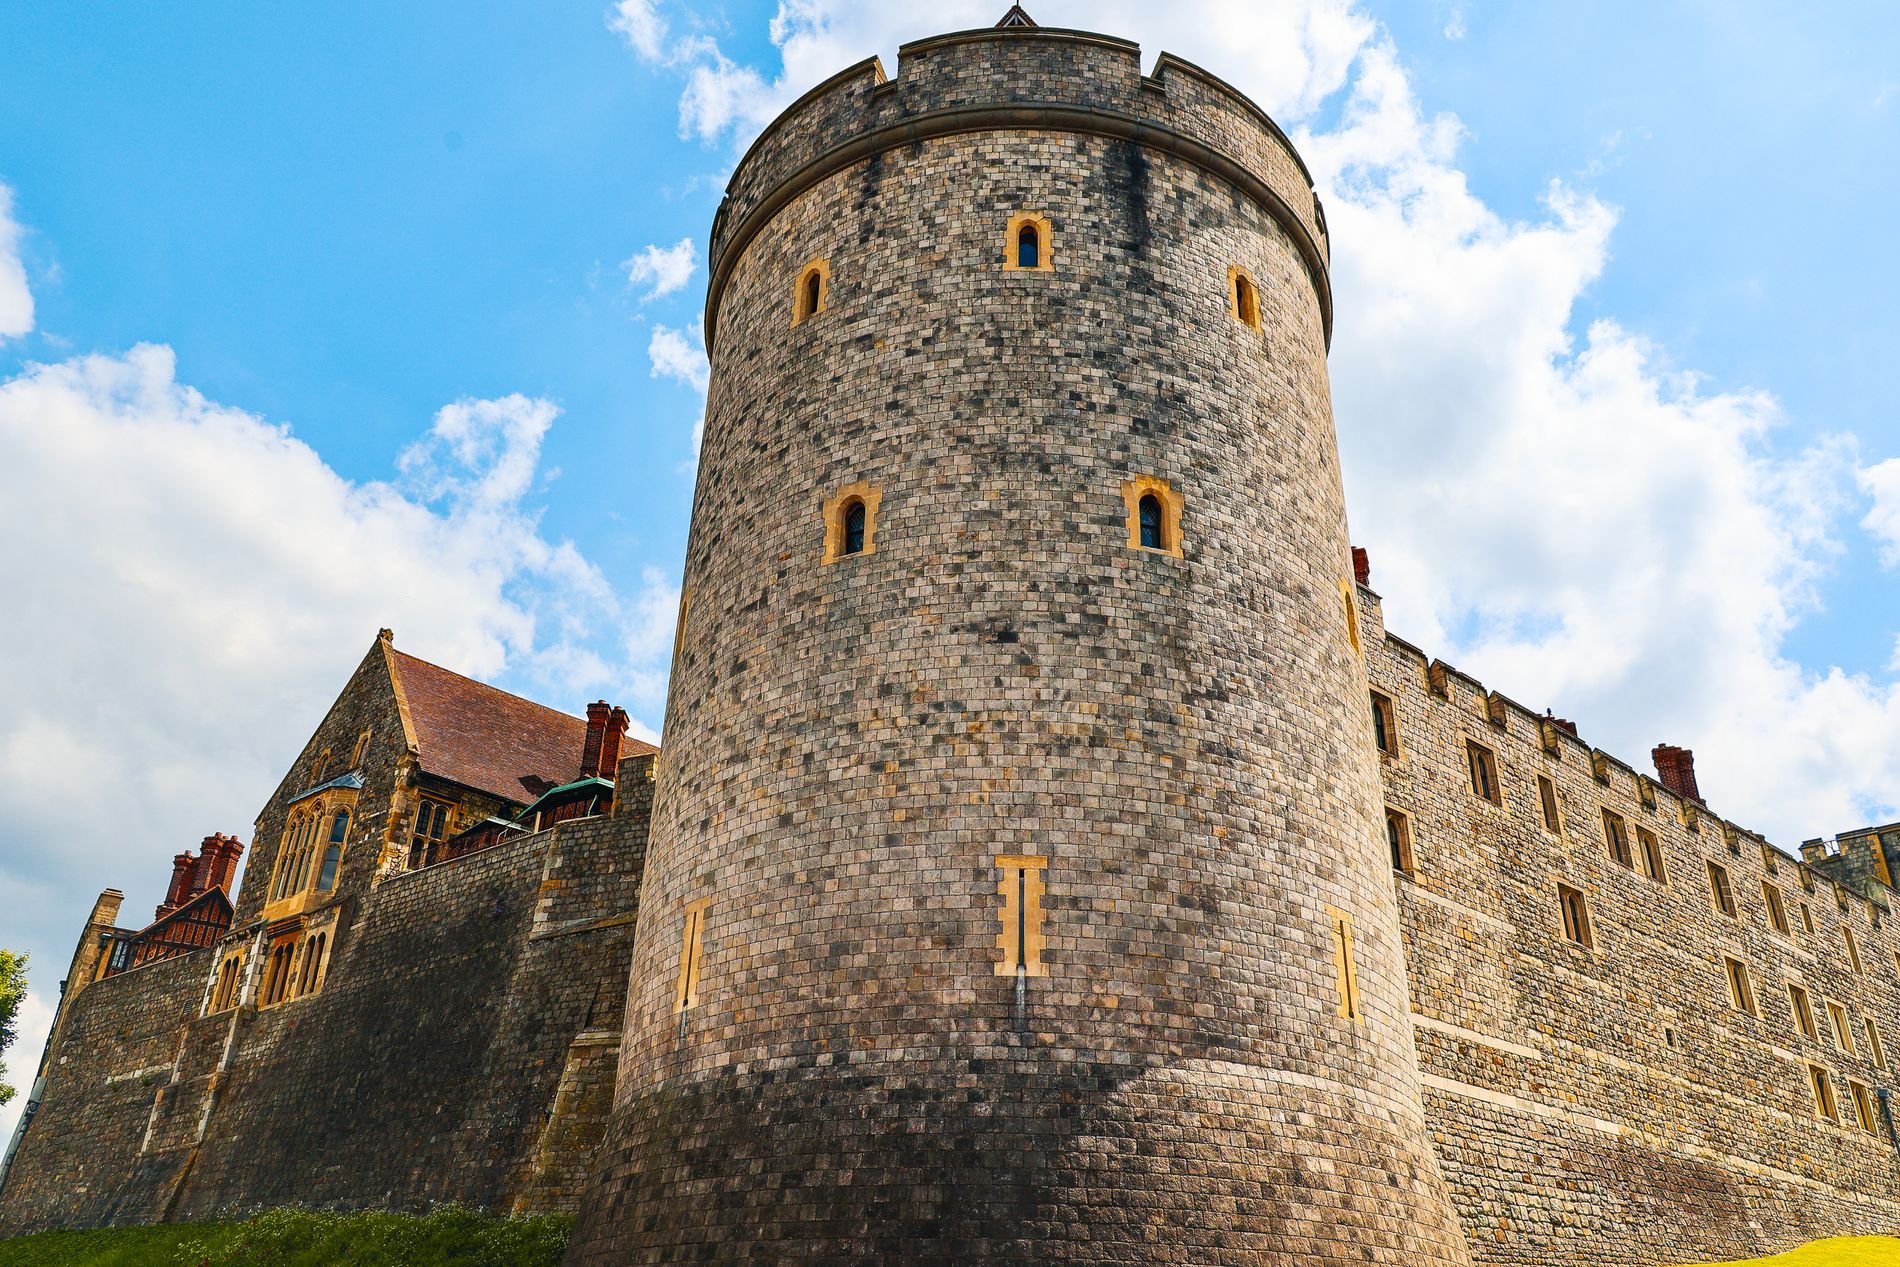
A Castle.
The image depicts a big castle with high walls and tower under a blue sky giving a historic, chic vibe.
A landscape taken in a close up shot in natural daylight, in a color palette of shades of grayish and light brown, with a hint of black against a clear, blue sky. The image features a big castle with towering walls conveying a sense of protection. The whole scene evokes calmness and peace.
Labels: Architecture, Building, Castle, Fortress, Clock Tower, Tower, Landmark, Windsor Castle, Sky
Camera: Canon Canon EOS R6
Lens: Canon RF24-240mm F4-6.3 IS USM, Canon Canon RF24-240mm F4-6.3 IS USM
Aperture: F9
Exposure: 1/320 sec
ISO: 100
Focal length: 24.0 mm